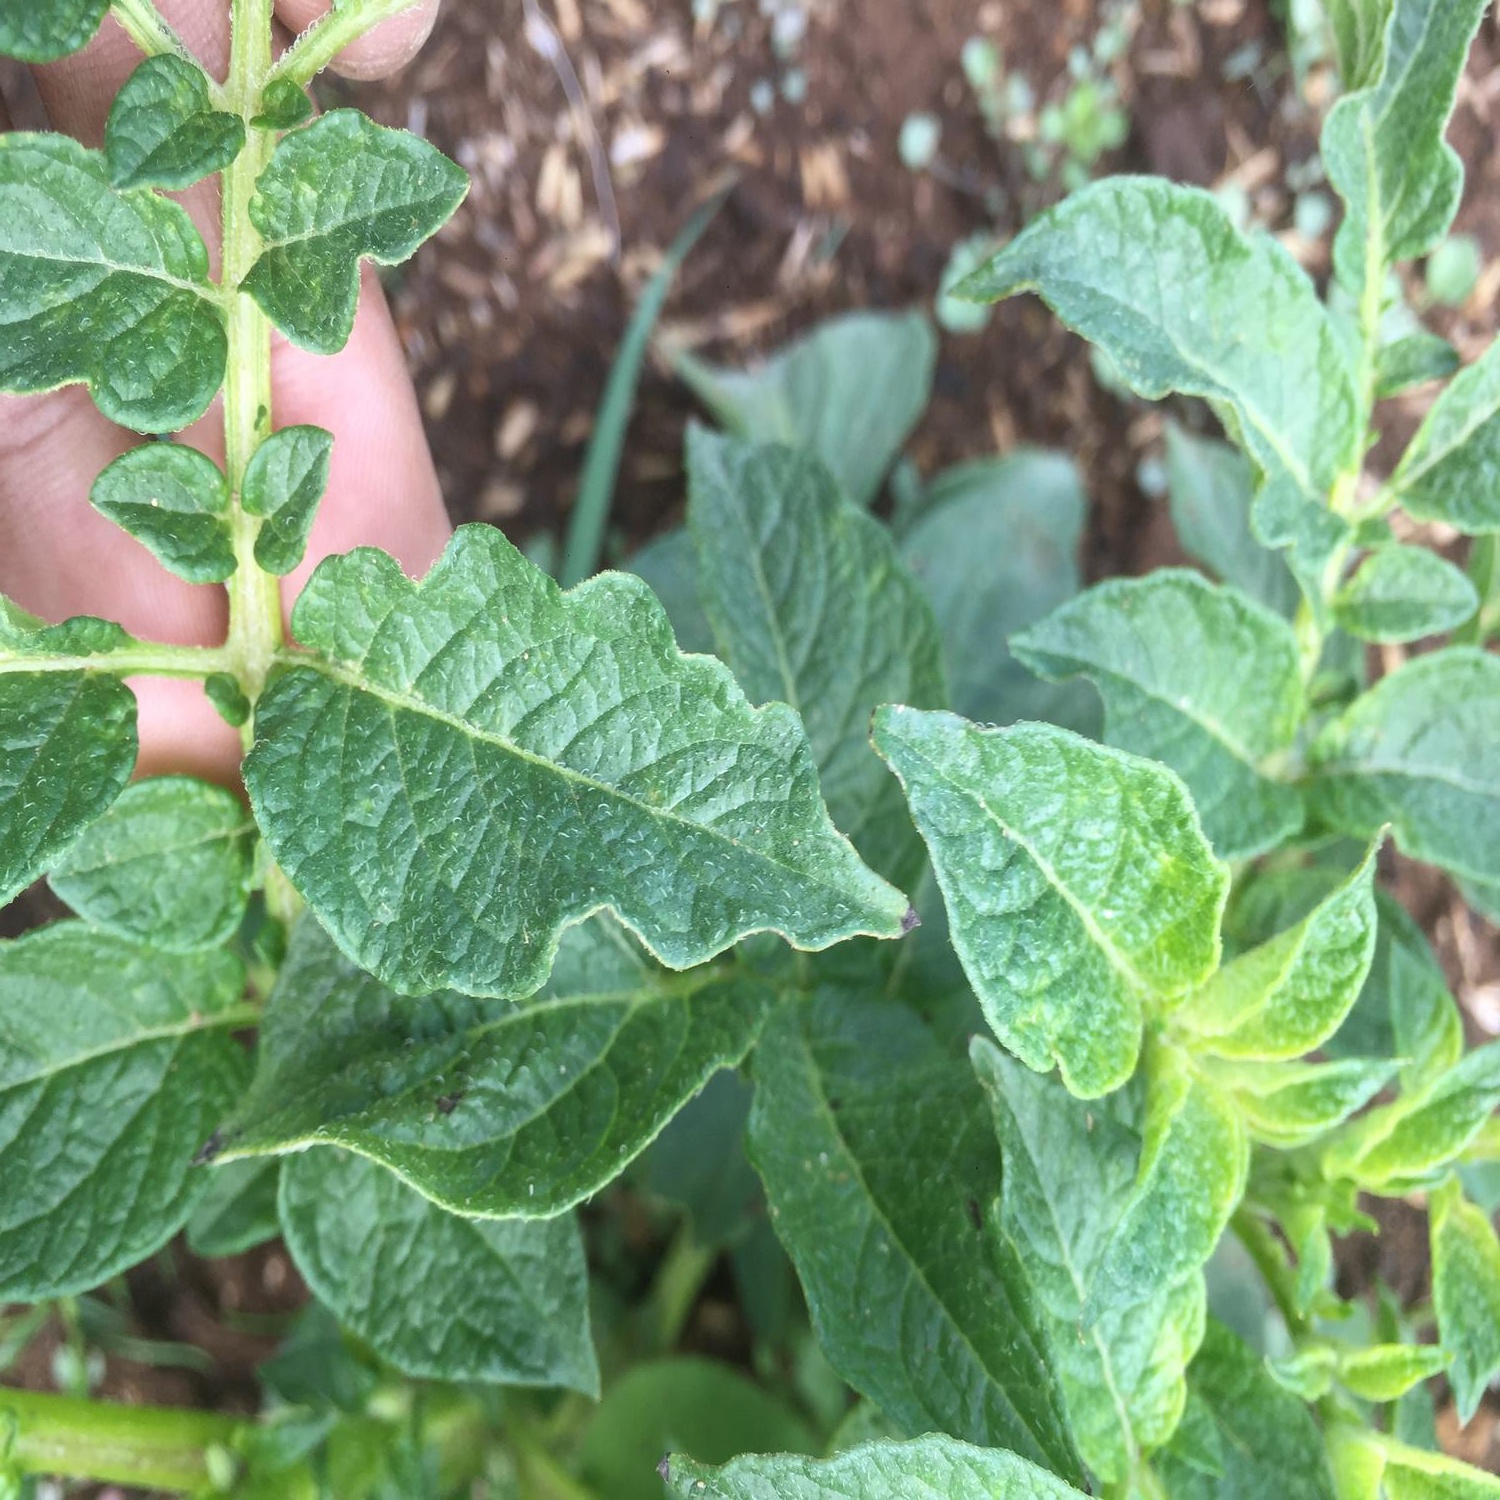
Etiqueta: Virus